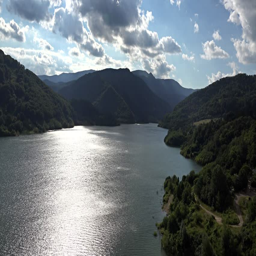
clouds a sun reflected in mountain lake